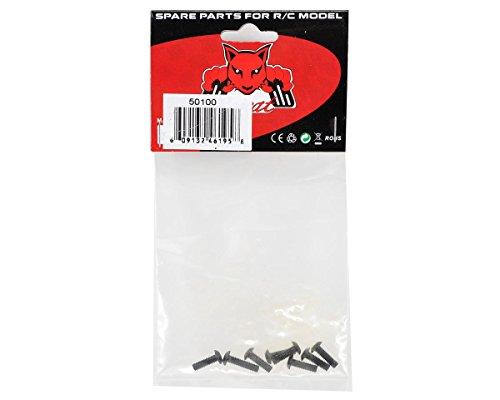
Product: Redcat Racing 50100 Cap Head Mechanical Screws (310) 8Piece
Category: Hobbies | Remote & App Controlled Vehicles & Parts | Remote & App Controlled Vehicle Parts | Vehicle Bodies & Scale Accessories | Vehicle Scale Accessories
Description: Genuine Redcat Racing Replacement part  50100.
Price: $8.36
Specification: ProductDimensions:0.5x0.1x0.1inches|ItemWeight:0.32ounces|ShippingWeight:0.32ounces(Viewshippingratesandpolicies)|DomesticShipping:ItemcanbeshippedwithinU.S.|InternationalShipping:ThisitemcanbeshippedtoselectcountriesoutsideoftheU.S.LearnMore|ASIN:B002VN2CKU|Itemmodelnumber:50100|Manufacturerrecommendedage:14yearsandup